Walker's Creek Presbyterian Church

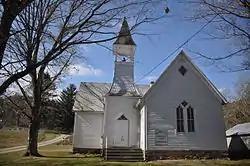
Walker's Creek Presbyterian Church in October 2013. Contributing church cemetery is located up the road on the left hand side.

Walker's Creek Presbyterian Church is a historic Presbyterian church and cemetery located near Pearisburg, Giles County, Virginia. The church was built in 1897–1898, and is a one-story, L-shaped, frame building in the Gothic Revival style. It features a metal-sheathed gable roof, painted poplar